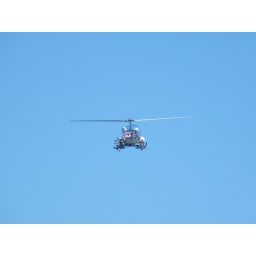
helicopter in the blue sky above